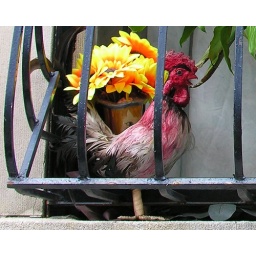
Rooster & artificial flowers in window